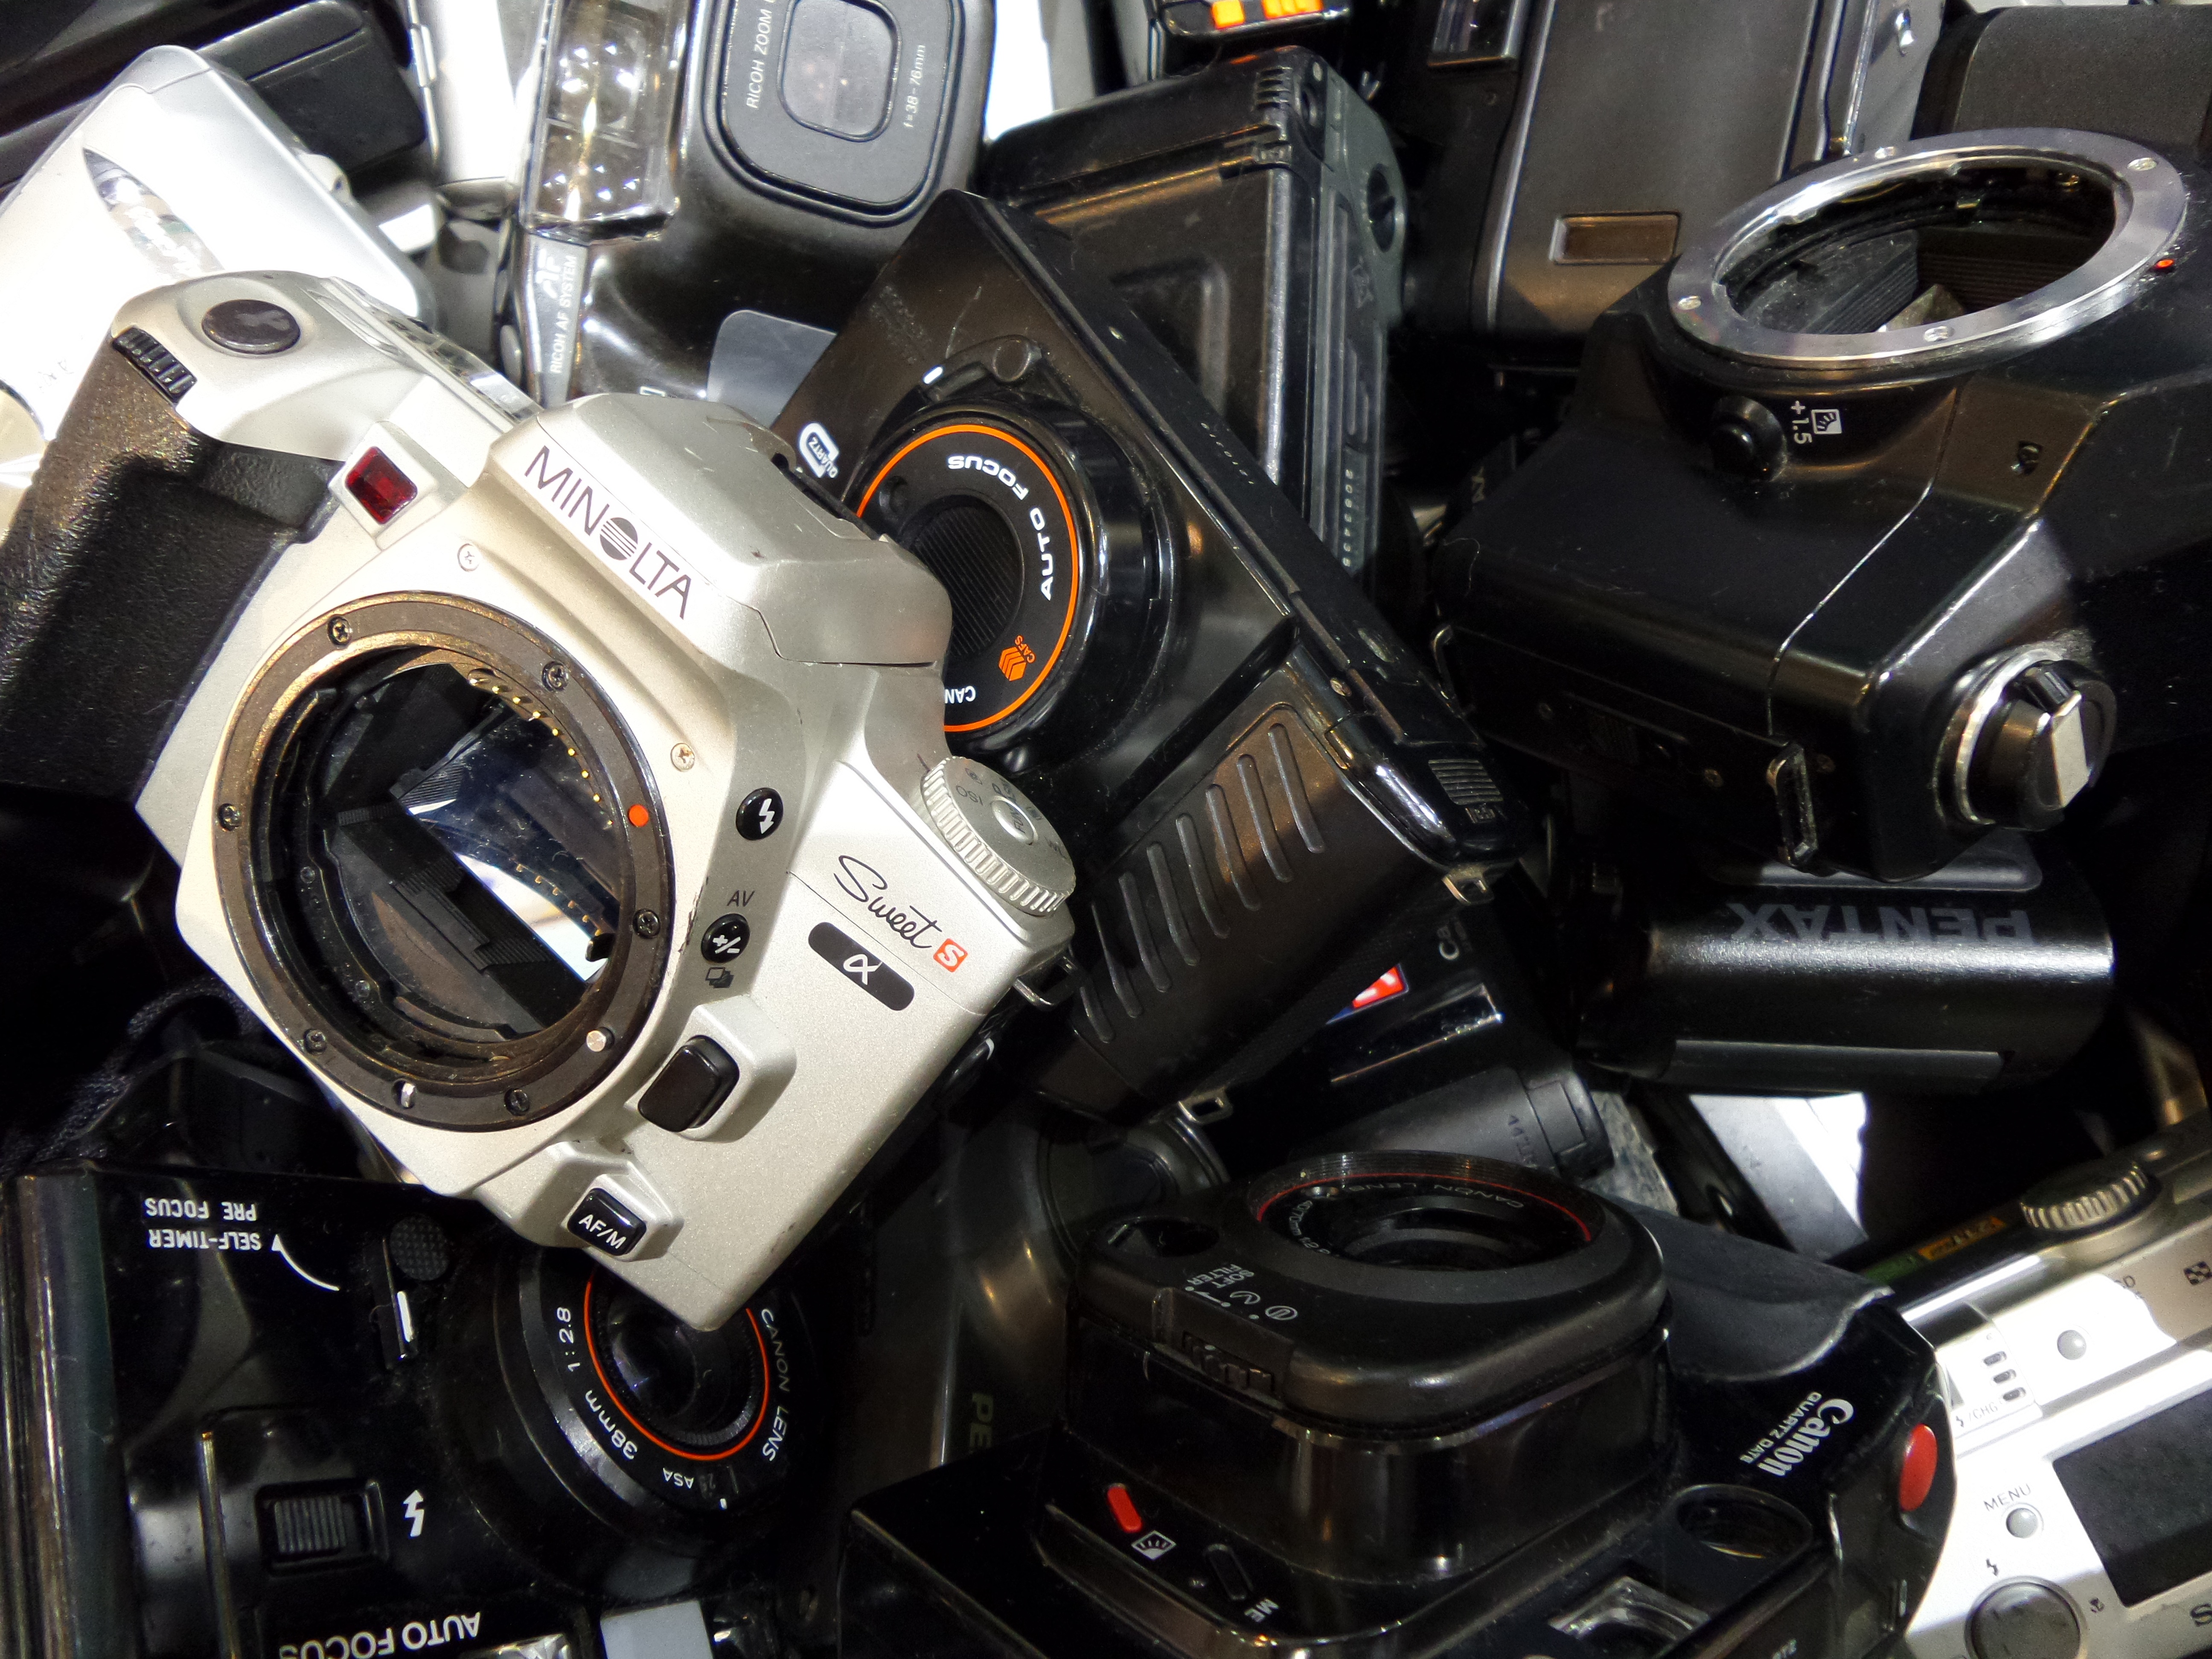
car, wheel, vehicle, motorcycle, broken, junk, engine, cameras, auto part, automobile make, automotive exterior, automotive engine part